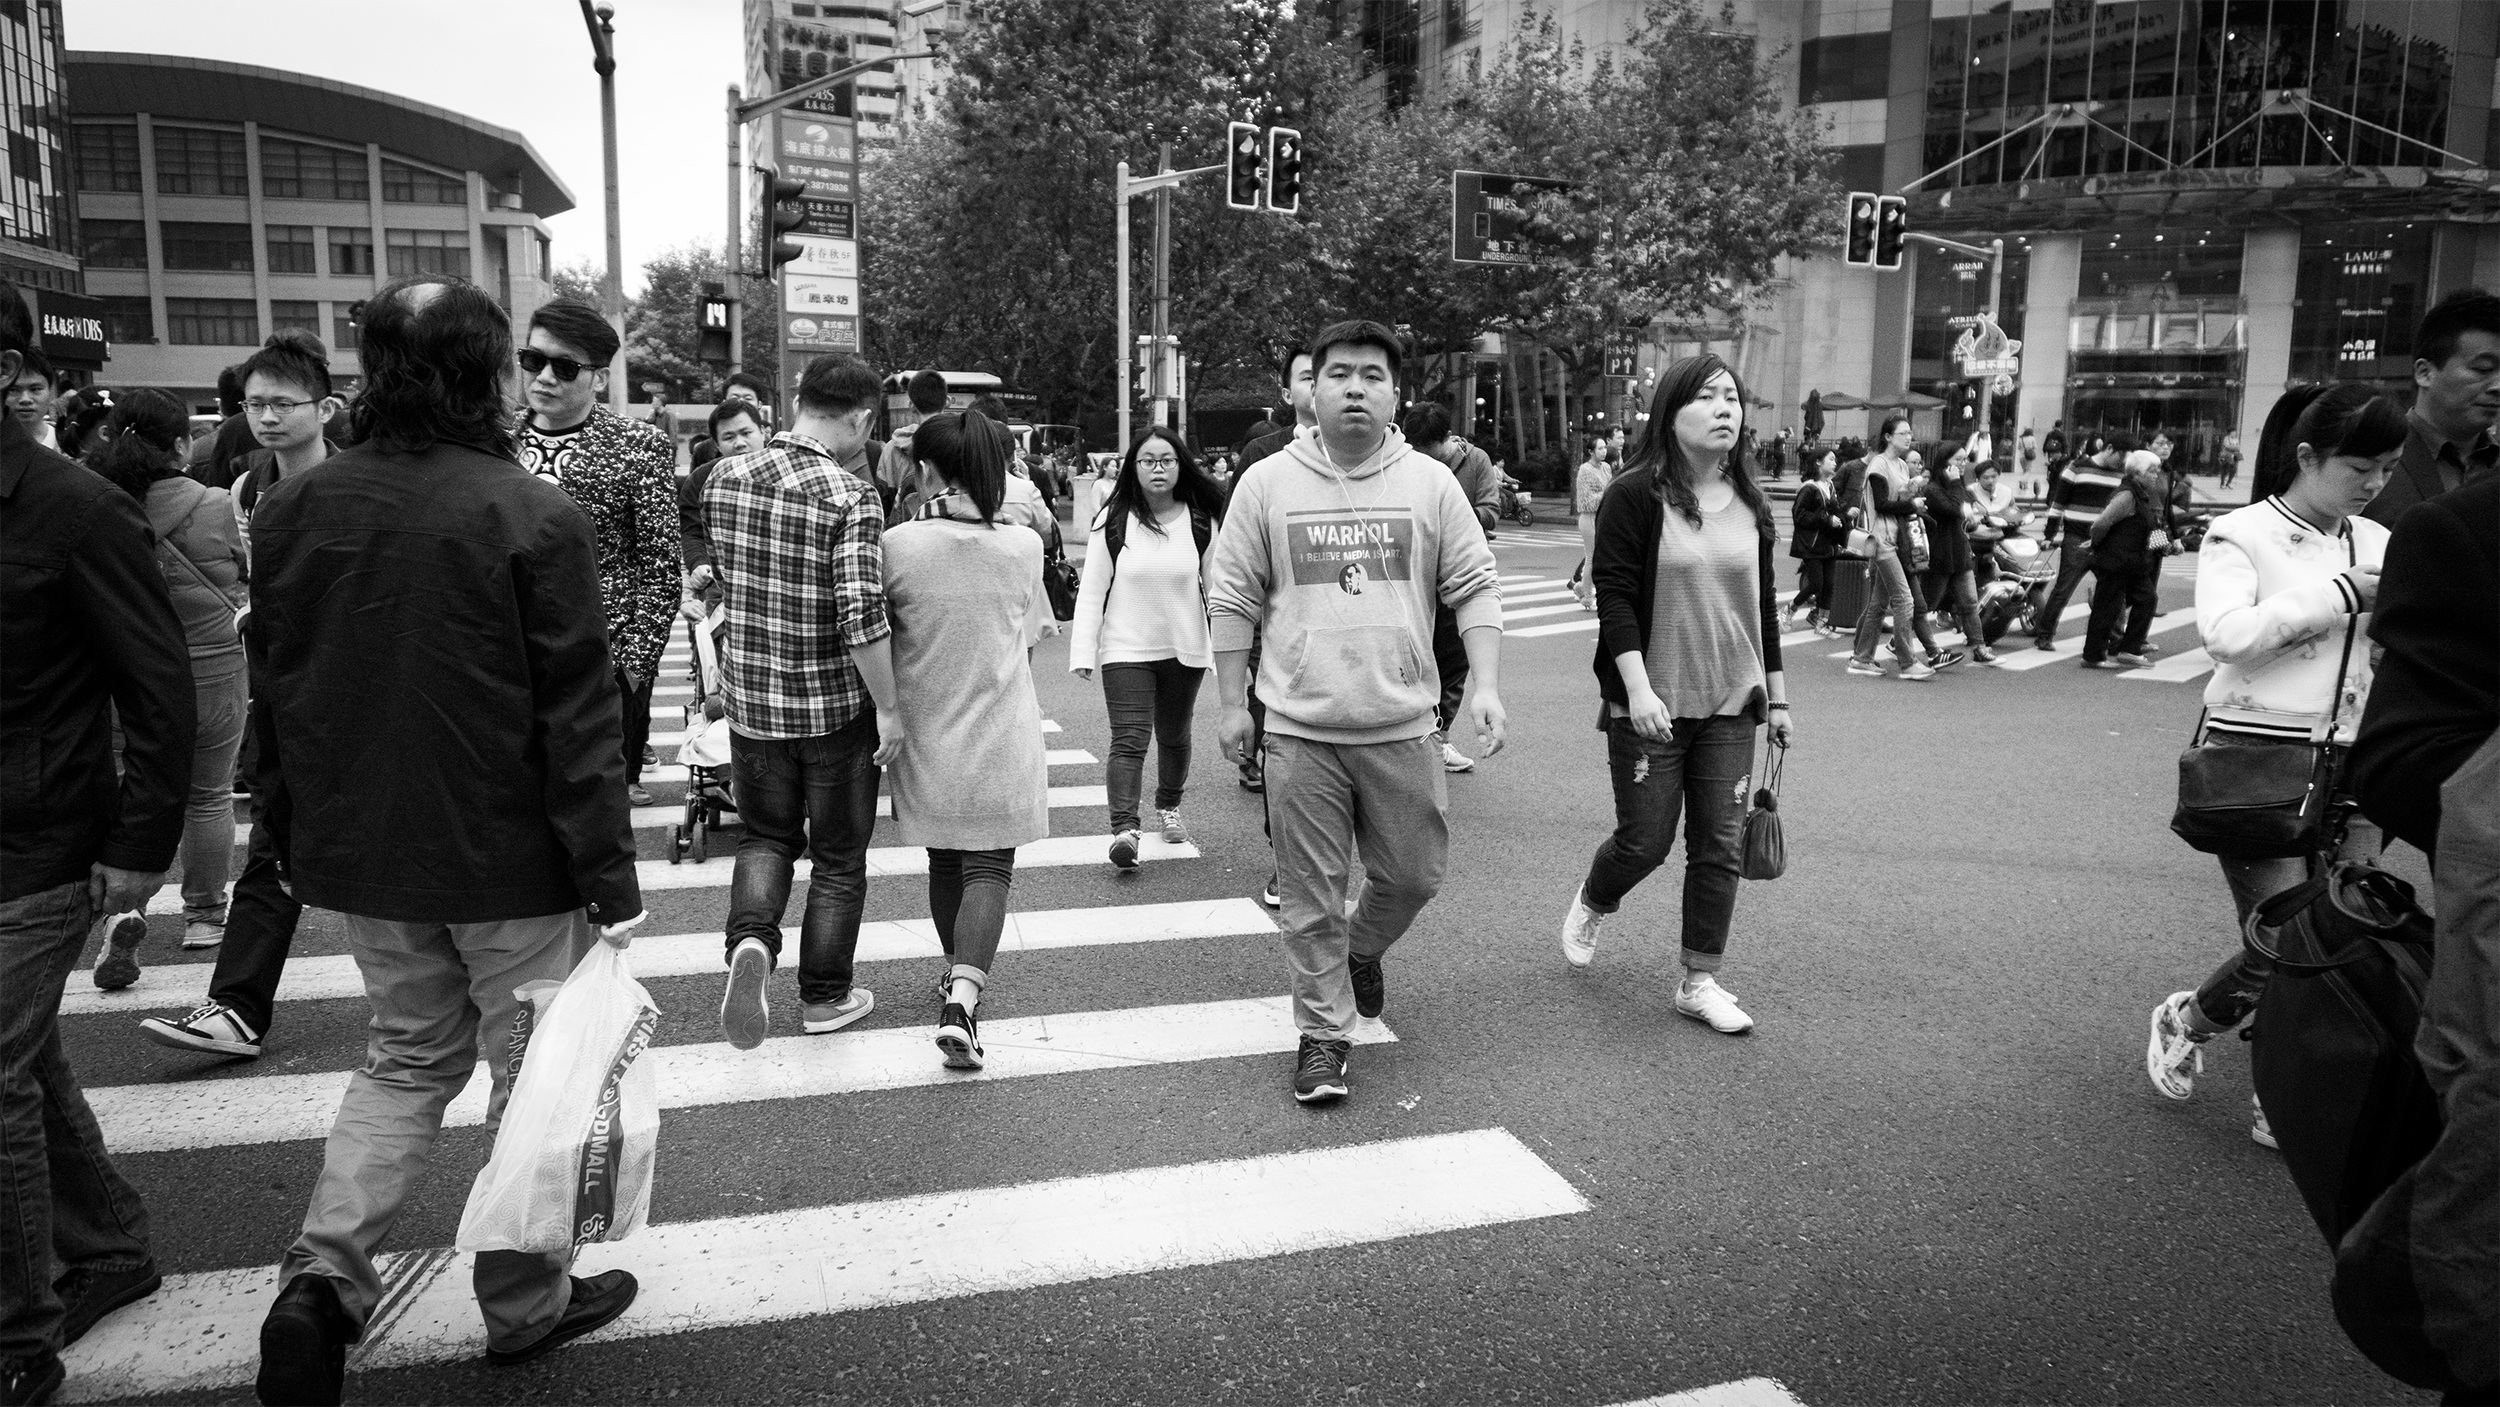
man, pedestrian, black and white, people, woman, road, white, street, crowd, male, female, asian, chinese, fashion, black, monochrome, infrastructure, photograph, shanghai, china, asian people, cross road, pedestrian crossing, monochrome photography